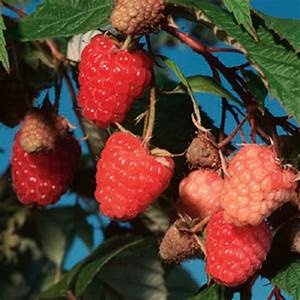
Label: raspberry